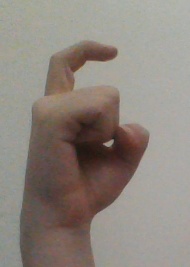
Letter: ra